Colleges of Durham University

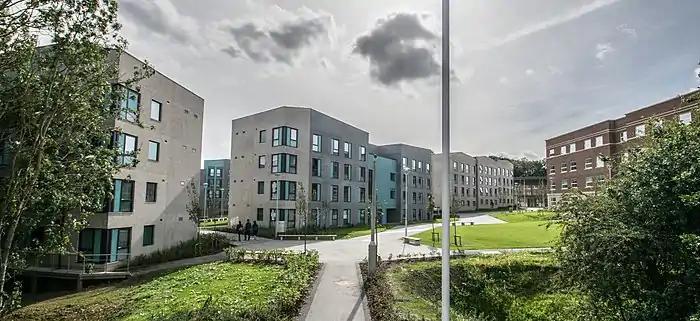
South (left) and John Snow (right) colleges on Mount Oswald

The University validates degrees at other colleges not recognised under any of the above categories. Current arrangements include the validation of the Church of England's Common Award at a number of theological colleges. The Royal Academy of Dance also used to teach courses leading to degrees validated by Durham.